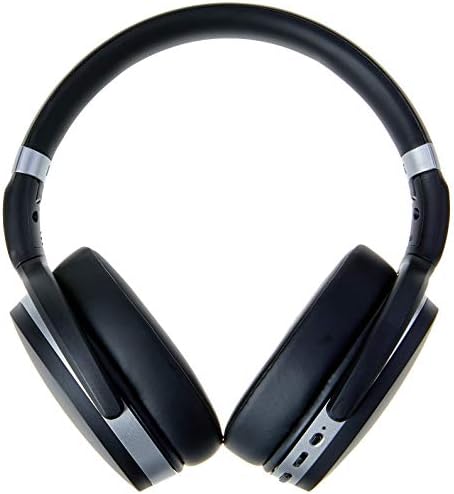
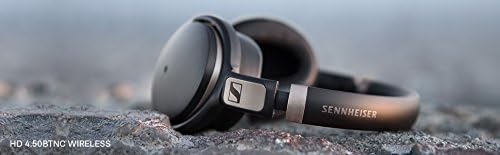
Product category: headphones
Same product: yes